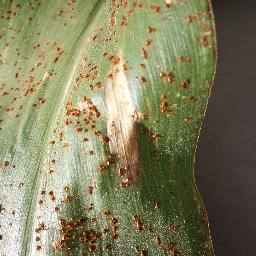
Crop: corn
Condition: (maize)_northern_blight